Paeonius of Ephesus

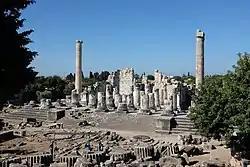
Ruins of Paeonius's temple of Apollo at Didyma

Paeonius of Ephesus ( "Paiṓnios") (fl. c. 420 to 380 BCE) was an ancient Greek architect, one of the builders of the temple of Artemis at Ephesus.